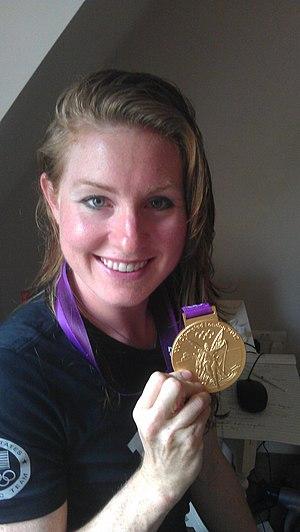
Caroline Lind est une rameuse américaine née le 11 octobre 1982 à Greensboro.